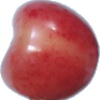
Label: Cherry Rainier 1